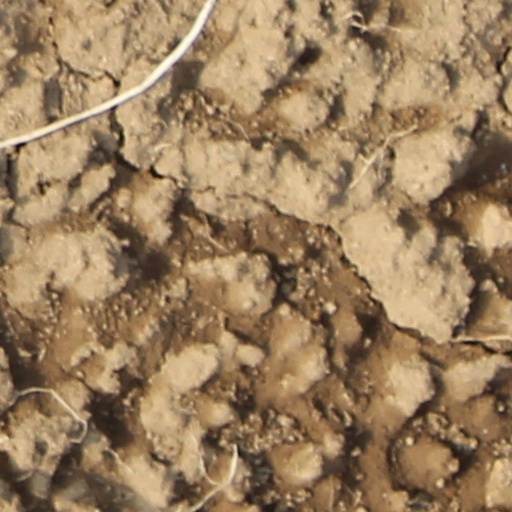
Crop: wheat